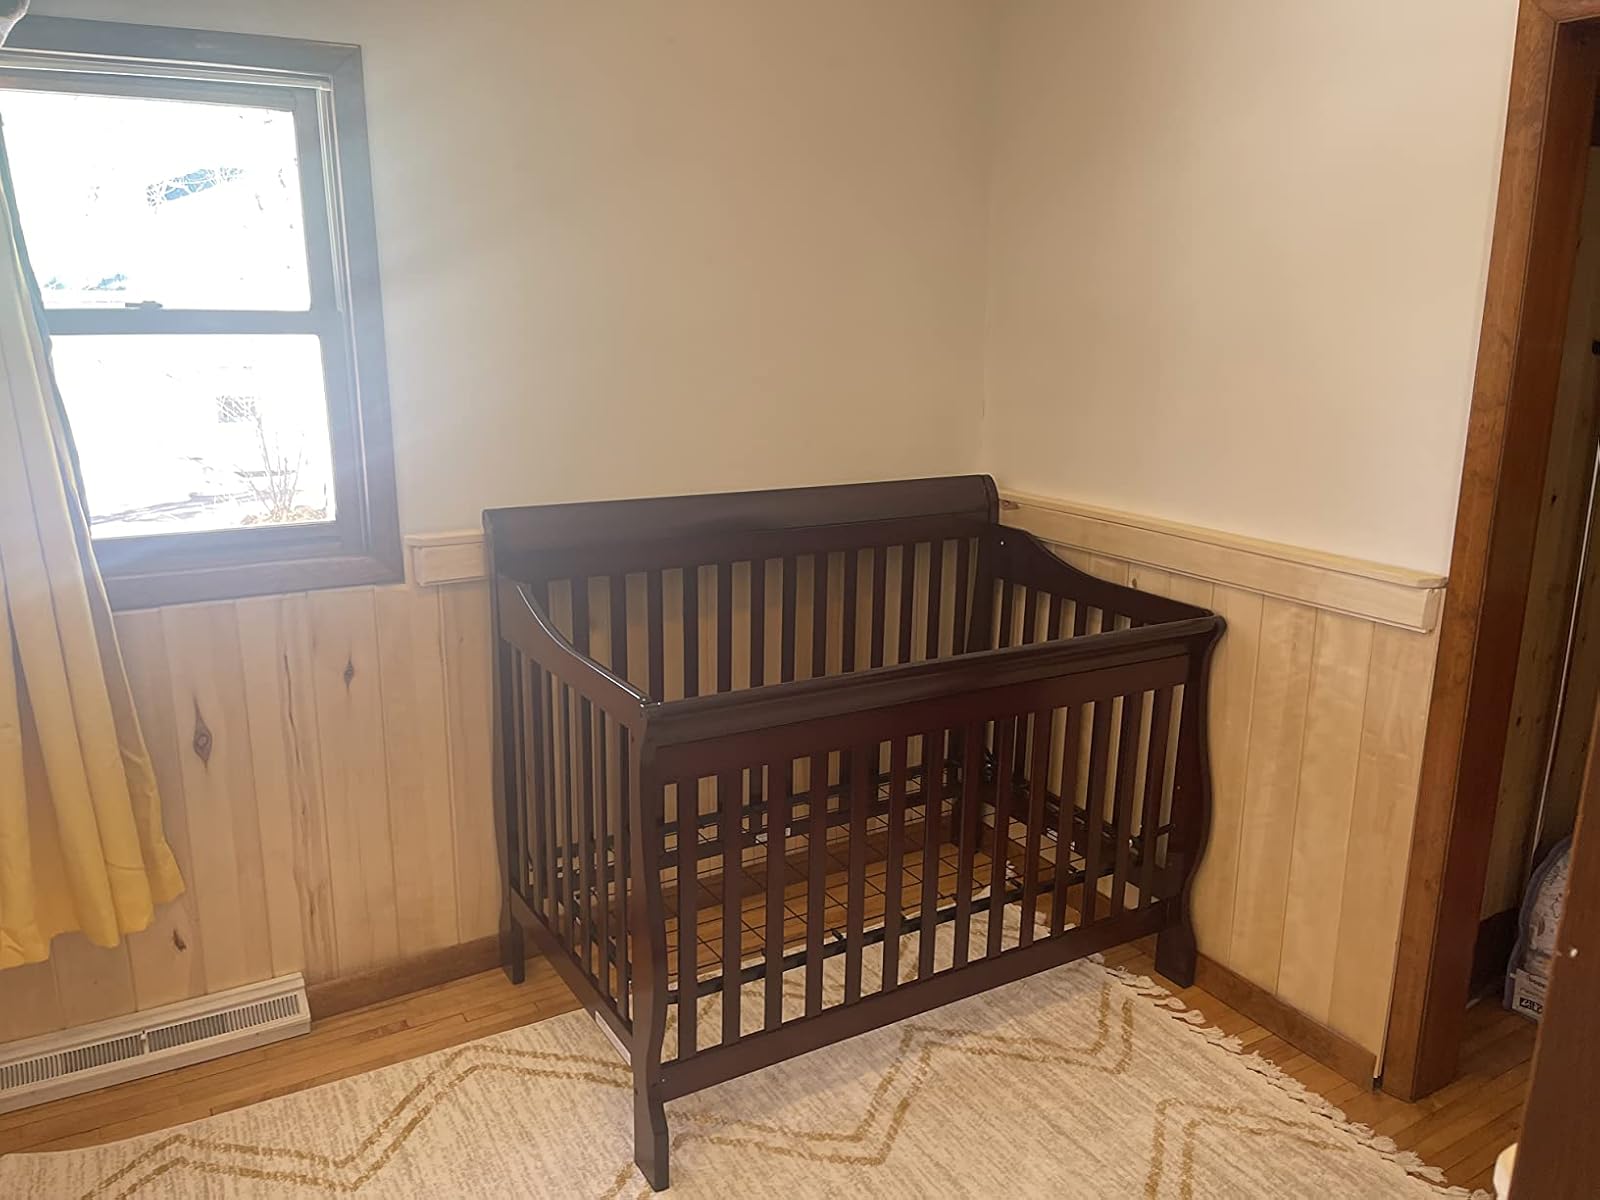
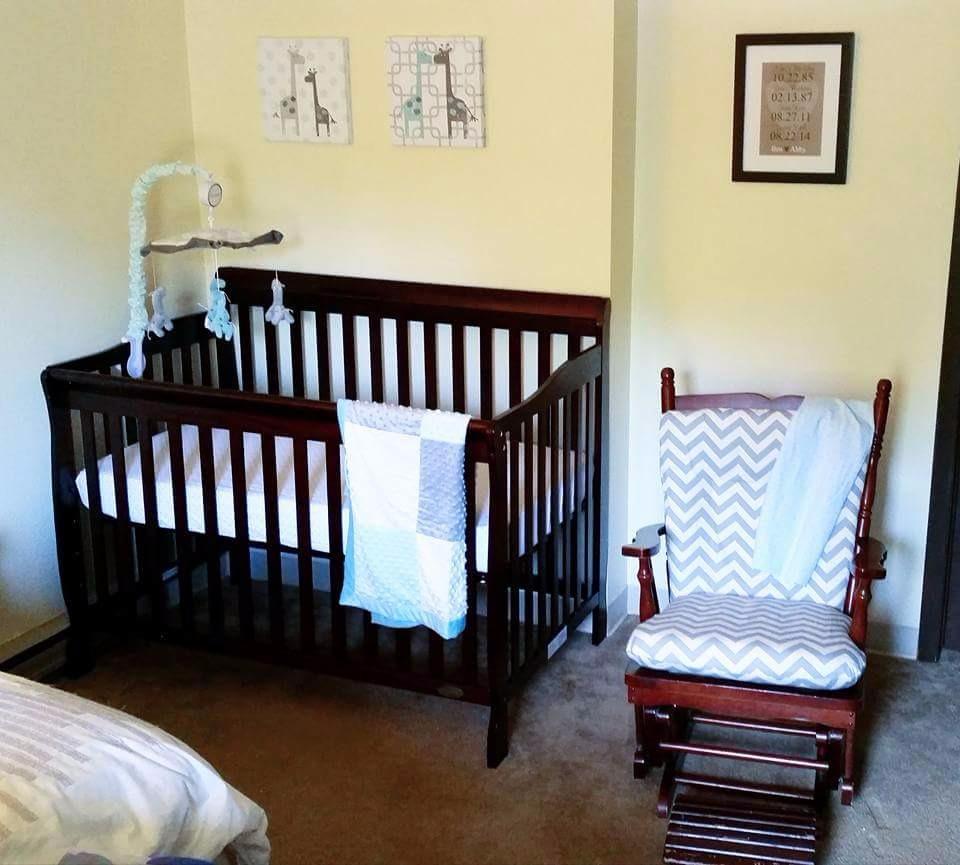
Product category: products_crib
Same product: yes